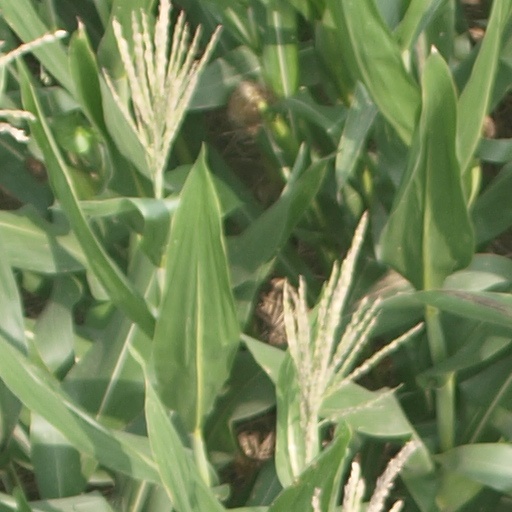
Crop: maize; corn